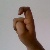
The image shows a hand gesture representing the letter 'X' in Indian Sign Language.